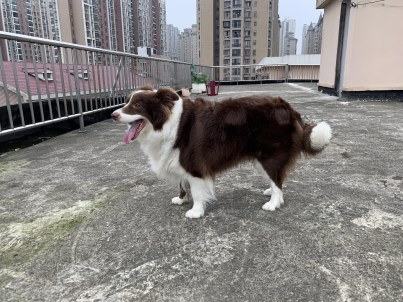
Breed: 2594-n000109-Border_collie